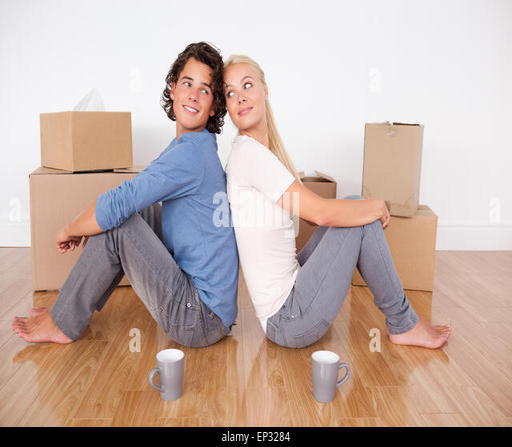
cute couple sitting on the floor